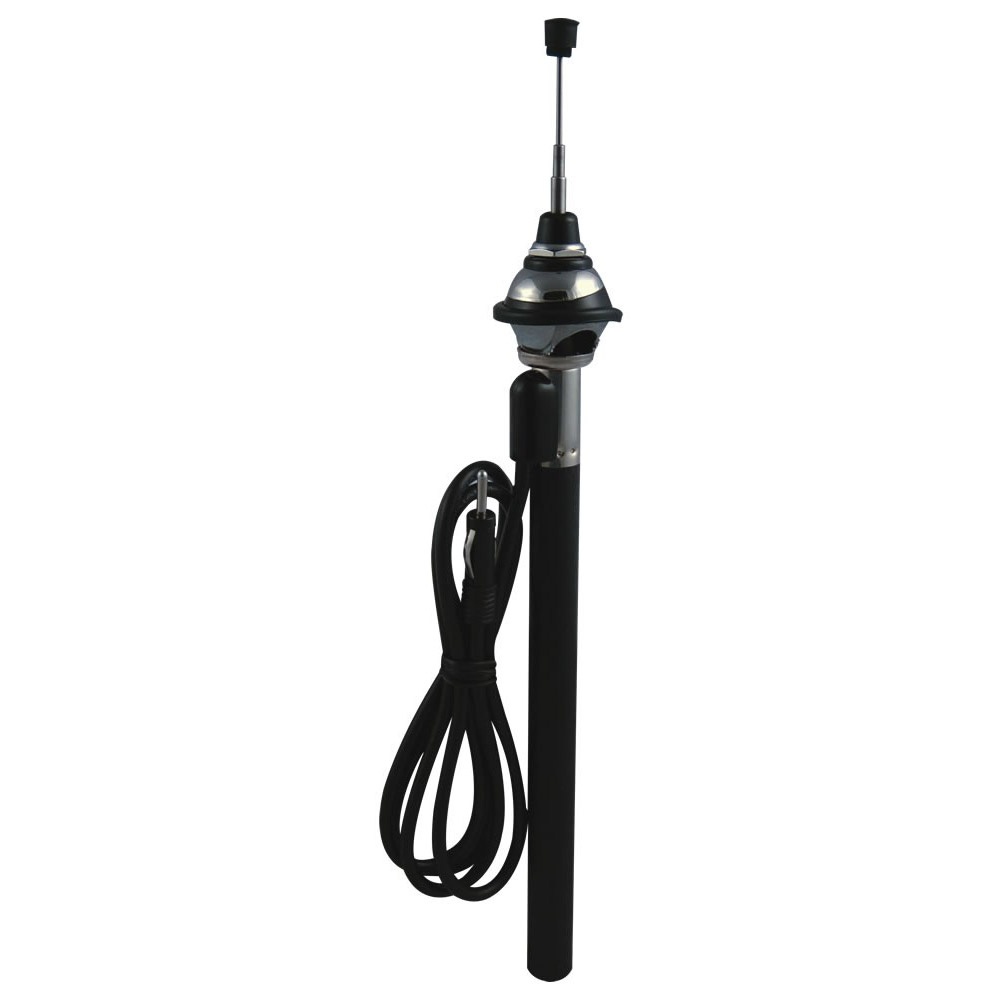
JENSEN AM/FM Top Mount Pull-Up Antenna [AN110]
AM/FM Top Mount Pull-Up Antenna Want to replace that broken antenna? This antenna offers a convenient solution for bringing crisp, static-free AM/FM reception to your stereo. Features: AM/FM/ Top Mount Pull-Up Antenna 5 section collapsible Antenna 39" Mast length 48" Cable length Adjustable 35" angle Locking application - key included Removable rubber cap for locking or unlocking application (Key provided) *Sold as an Individual WARNING: This product can expose you to chemicals which are known to the State of California to cause cancer, birth defects or other reproductive harm. For more information go to P65Warnings.ca.gov . Specifications: Type: Antennas Antenna Band: AM/FM Color: Black Length (Inches): 39" Box Dimensions: 2"H x 4"W x 12"L WT: 0.45 lbs UPC: 681787012945
Brand: JENSEN
Category: Electronics > Electronics Accessories > Antennas